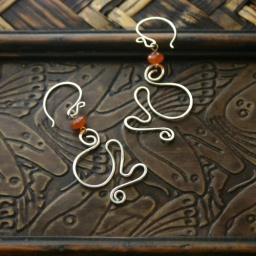
Hand-forged abstract sterling silver and orange agate; hand-forged sterling silver earwires in my original design; one-of-a-kind